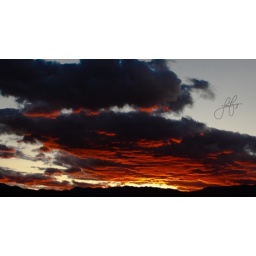
we opened the door and saw this amazing view in the sky